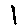
Label: 1